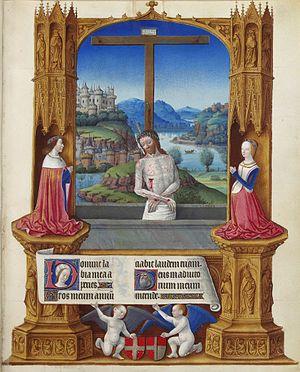
Le Christ aux stigmates devant sa croix et un paysage, entouré du duc Charles Ier de Savoie et de la duchesse de Savoie Blanche de Montferrat agenouillés
Les Très Riches Heures du duc de Berry est un livre d'heures commandé par le duc Jean Iᵉʳ de Berry et actuellement conservé au musée Condé à Chantilly sous la cote Ms. 65.